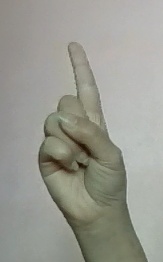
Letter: bb